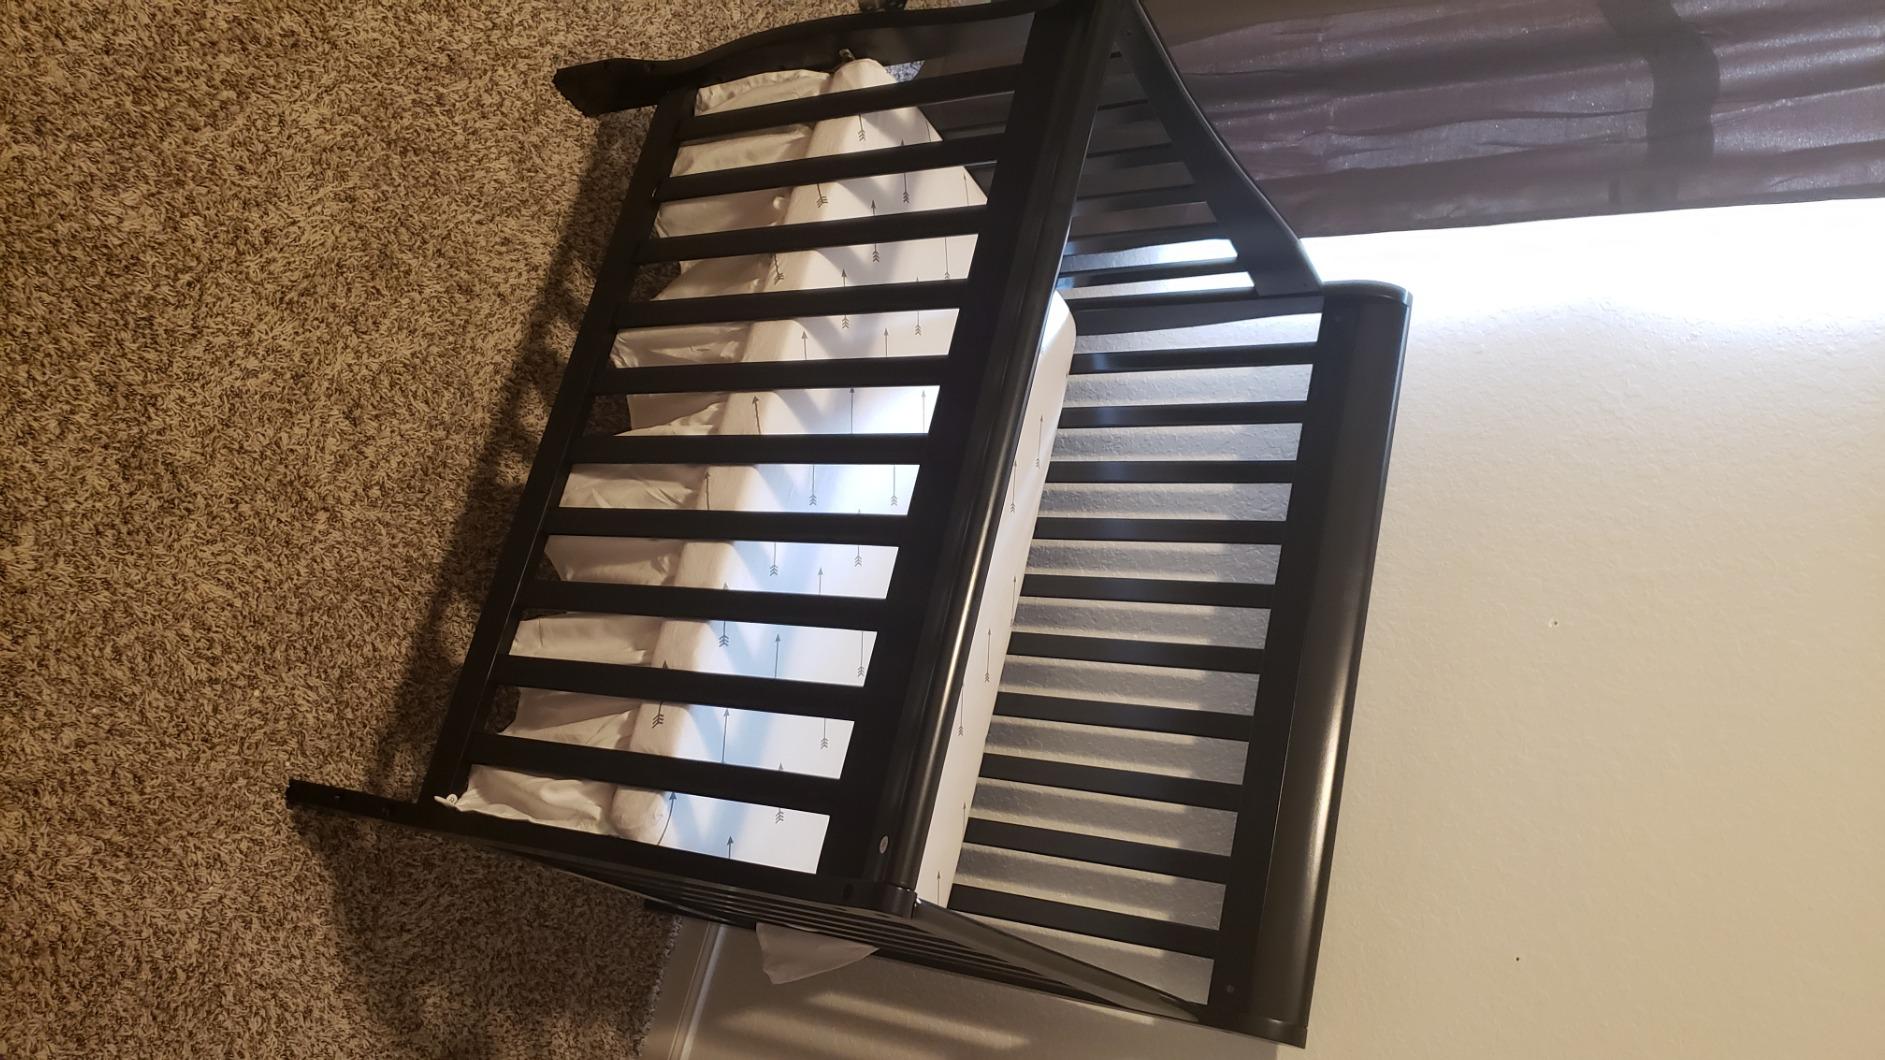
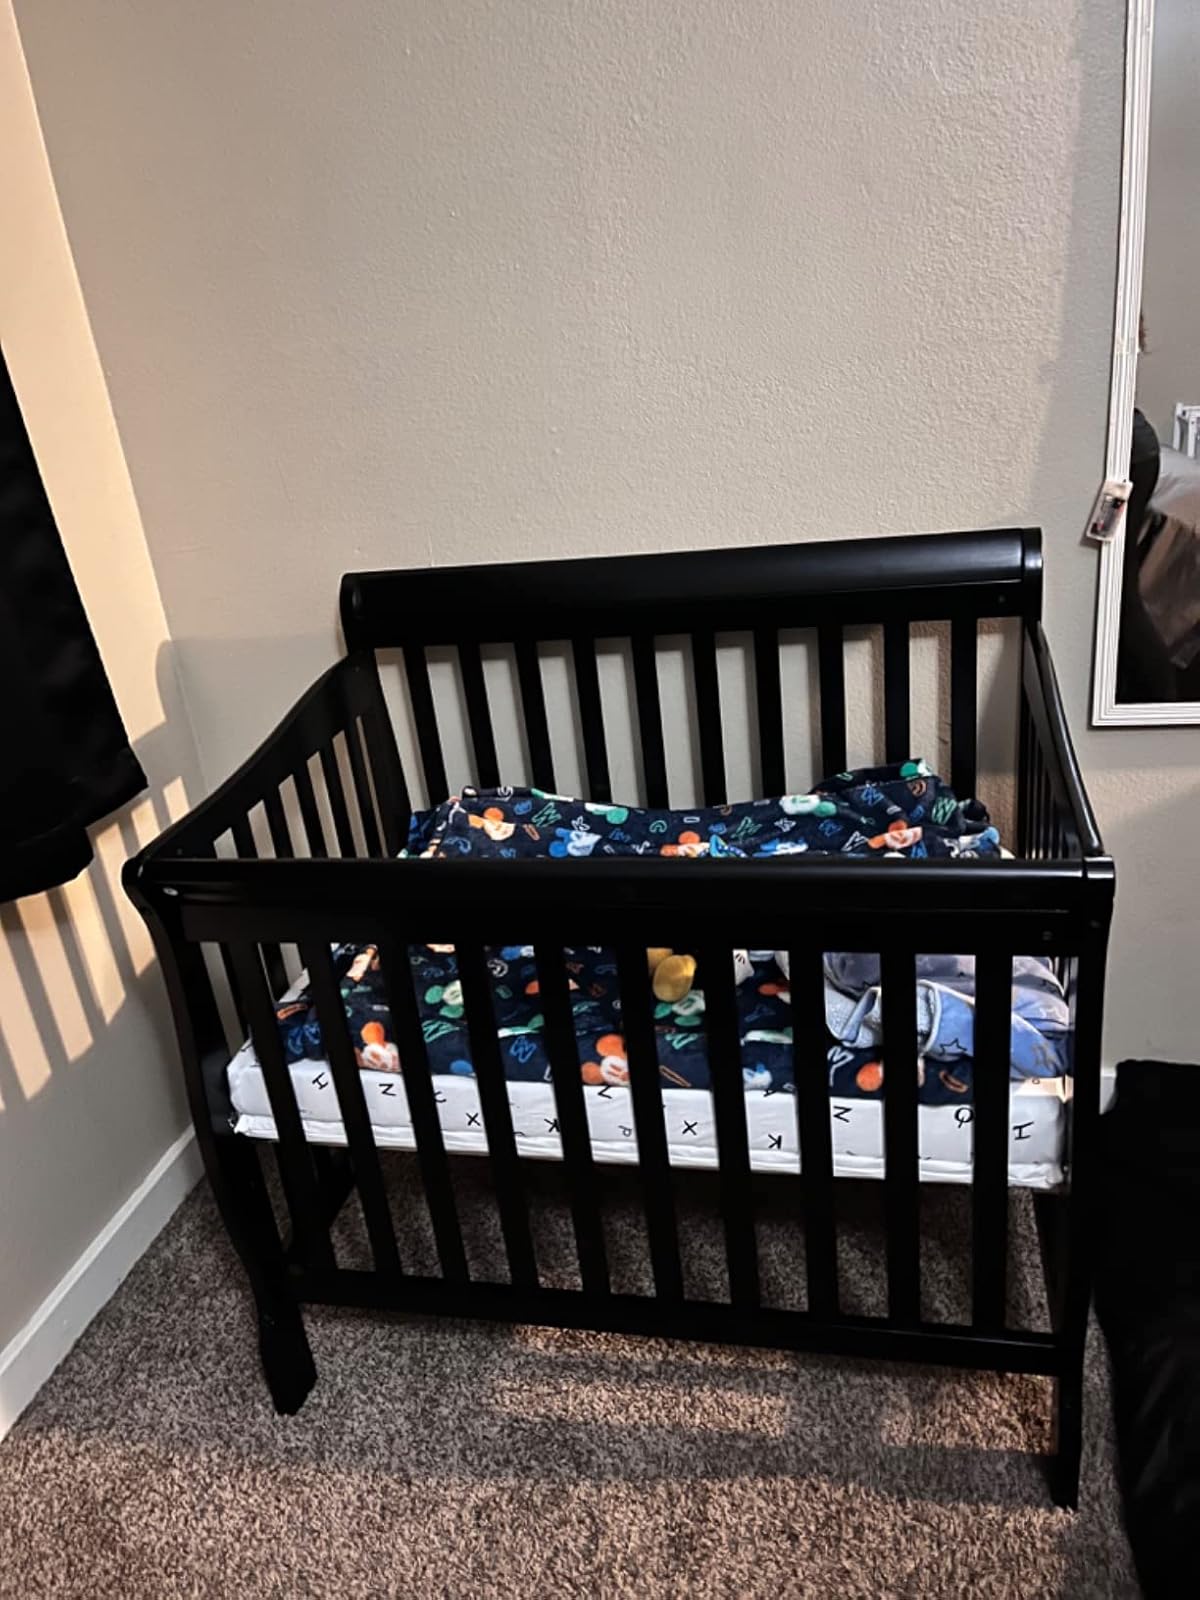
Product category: products_crib
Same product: yes